Christopher (film)

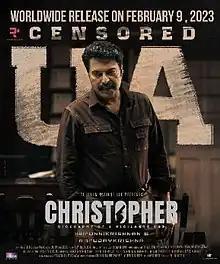
Theatrical release poster

Christopher is a 2023 Indian Malayalam-language crime action thriller film directed and produced by B. Unnikrishnan and written by Udaykrishna. It stars Mammootty, in the titular role, along with an ensemble cast of Vinay Rai, Amala Paul, Aishwarya Lekshmi, Sneha, Aditi Ravi, Shine Tom Chacko, Siddique, Dileesh Pothan, Deepak Parambol and Jinu Joseph. The film marks the debut of Vinay Rai in Malayalam cinema. The film revolves around the life journey of ADGP Christopher Antony, who uses vigilantism and police encounters to safeguard the civilians.